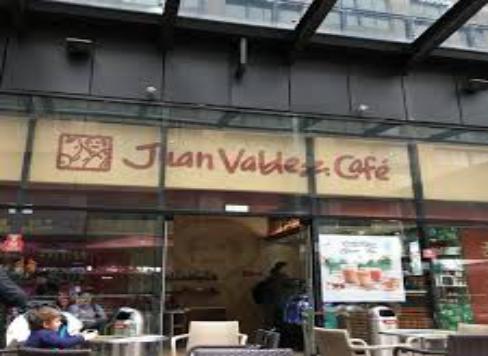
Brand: Juan Valdez Cafe
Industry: Food